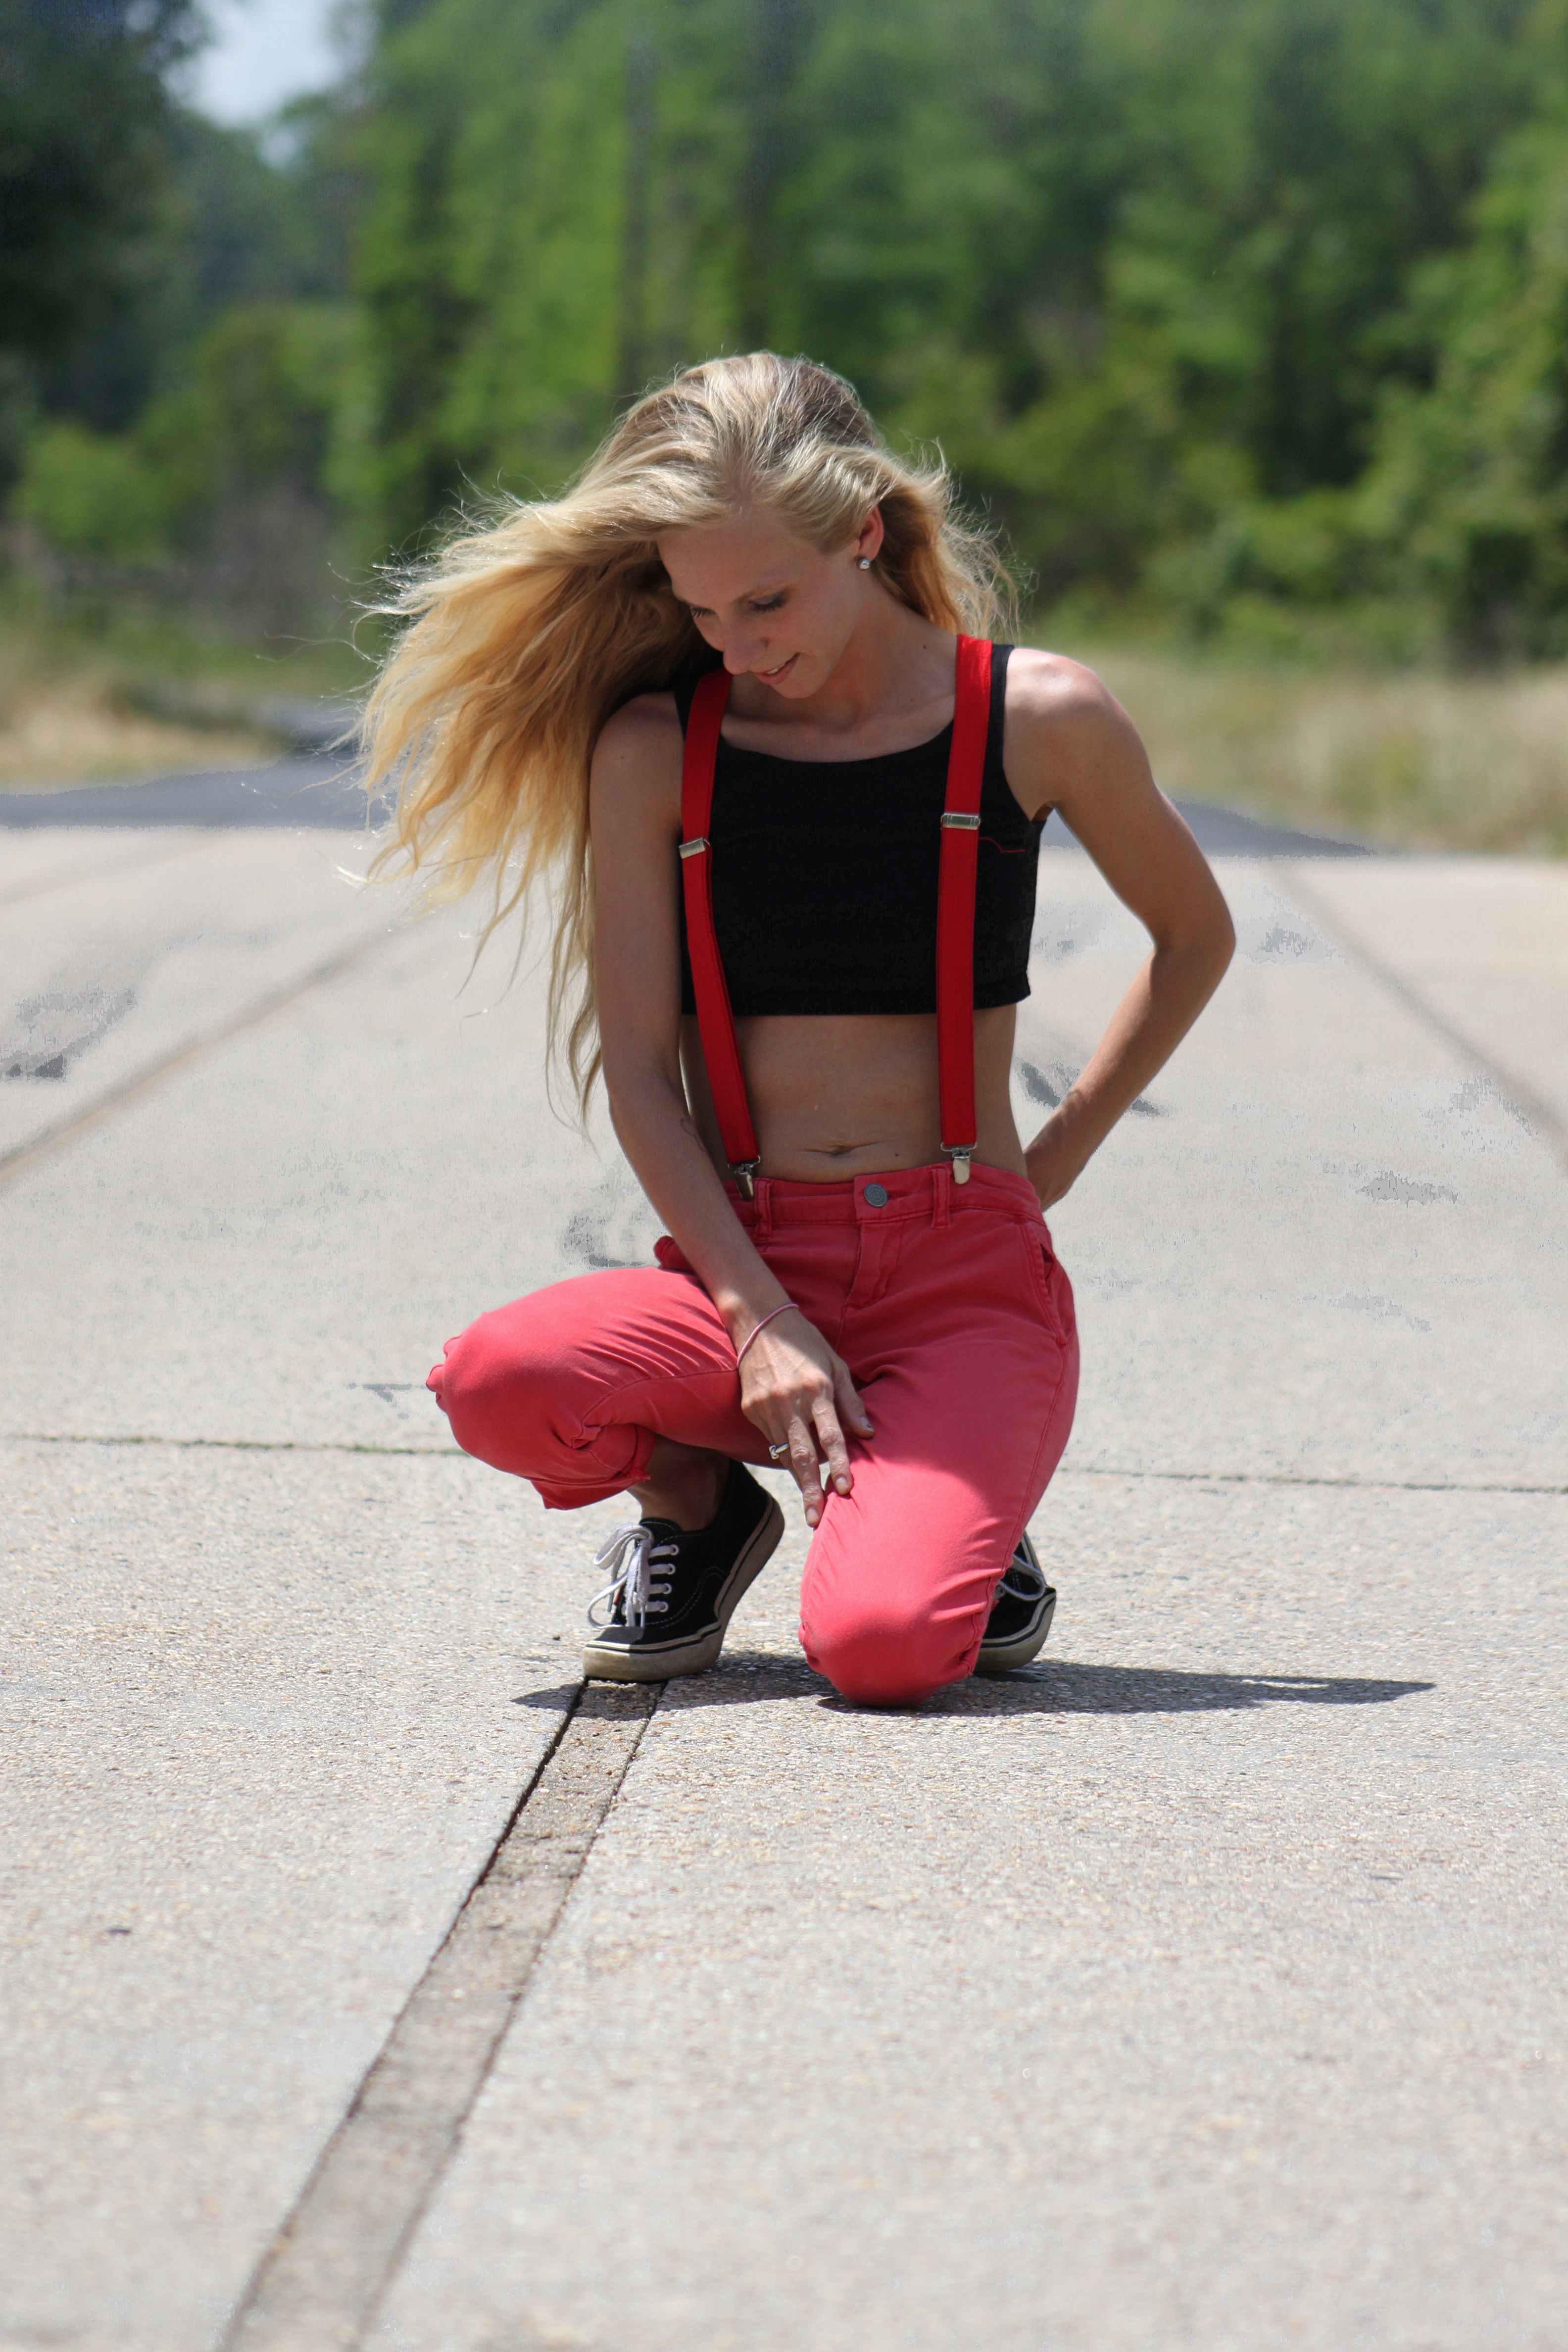
walking, person, girl, sunshine, woman, hair, cute, summer, female, leg, model, young, spring, red, fashion, clothing, lady, outdoors, dress, happy, footwear, photograph, beauty, photo shoot, human positions